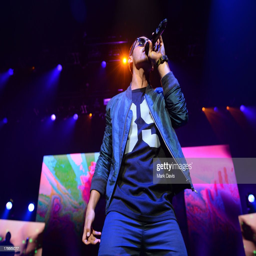
pop rock artist of pop rock artist performs .